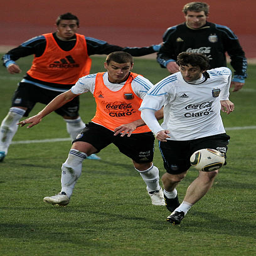
football player of national football team contests the ball during a team training session .